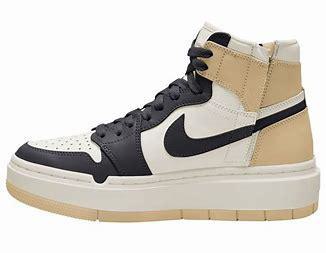
Brand: Jordan
Model: 1 Elevate